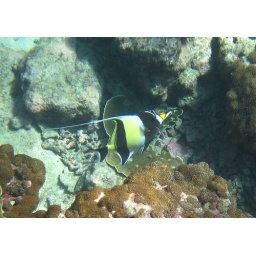
Angel fish seen while snorkelling near Bida Nok, off the coast of Phi Phi, Thailand. December 24th 2009